Poseur

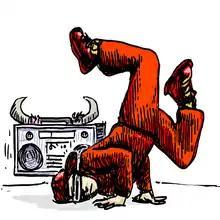
Authenticity or "street cred" is important in hip-hop culture

In the hip hop scene, authenticity or "street cred" is important. The word wigger is the specific used to refer to caucasian people mimicking black hip-hop culture. Larry Nager of "The Cincinnati Enquirer" wrote that rapper 50 Cent has "earned the right to use the trappings of gangsta rap – the macho posturing, the guns, the drugs, the big cars and magnums of champagne. He's not a poseur pretending to be a gangsta; he's the real thing."